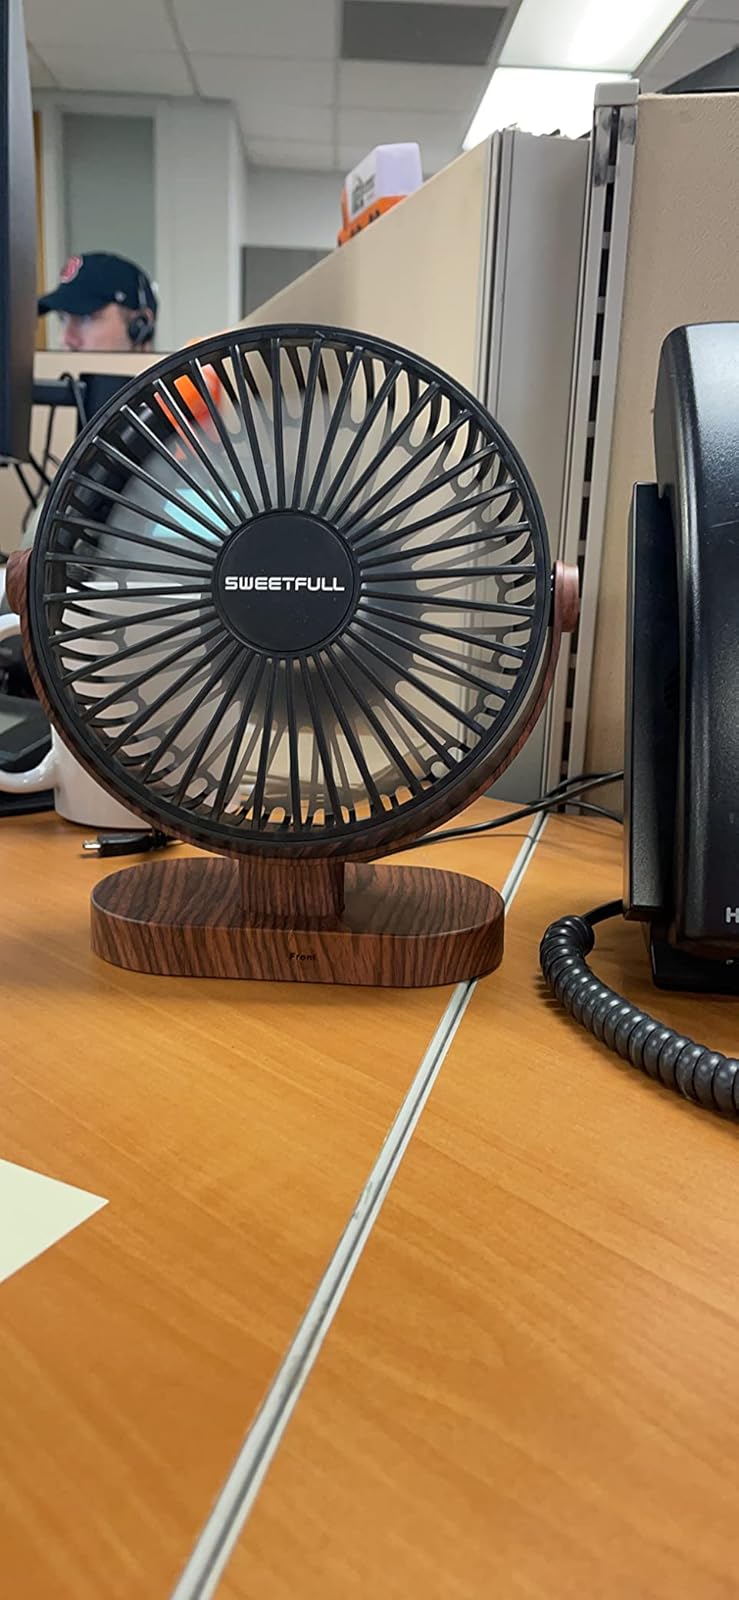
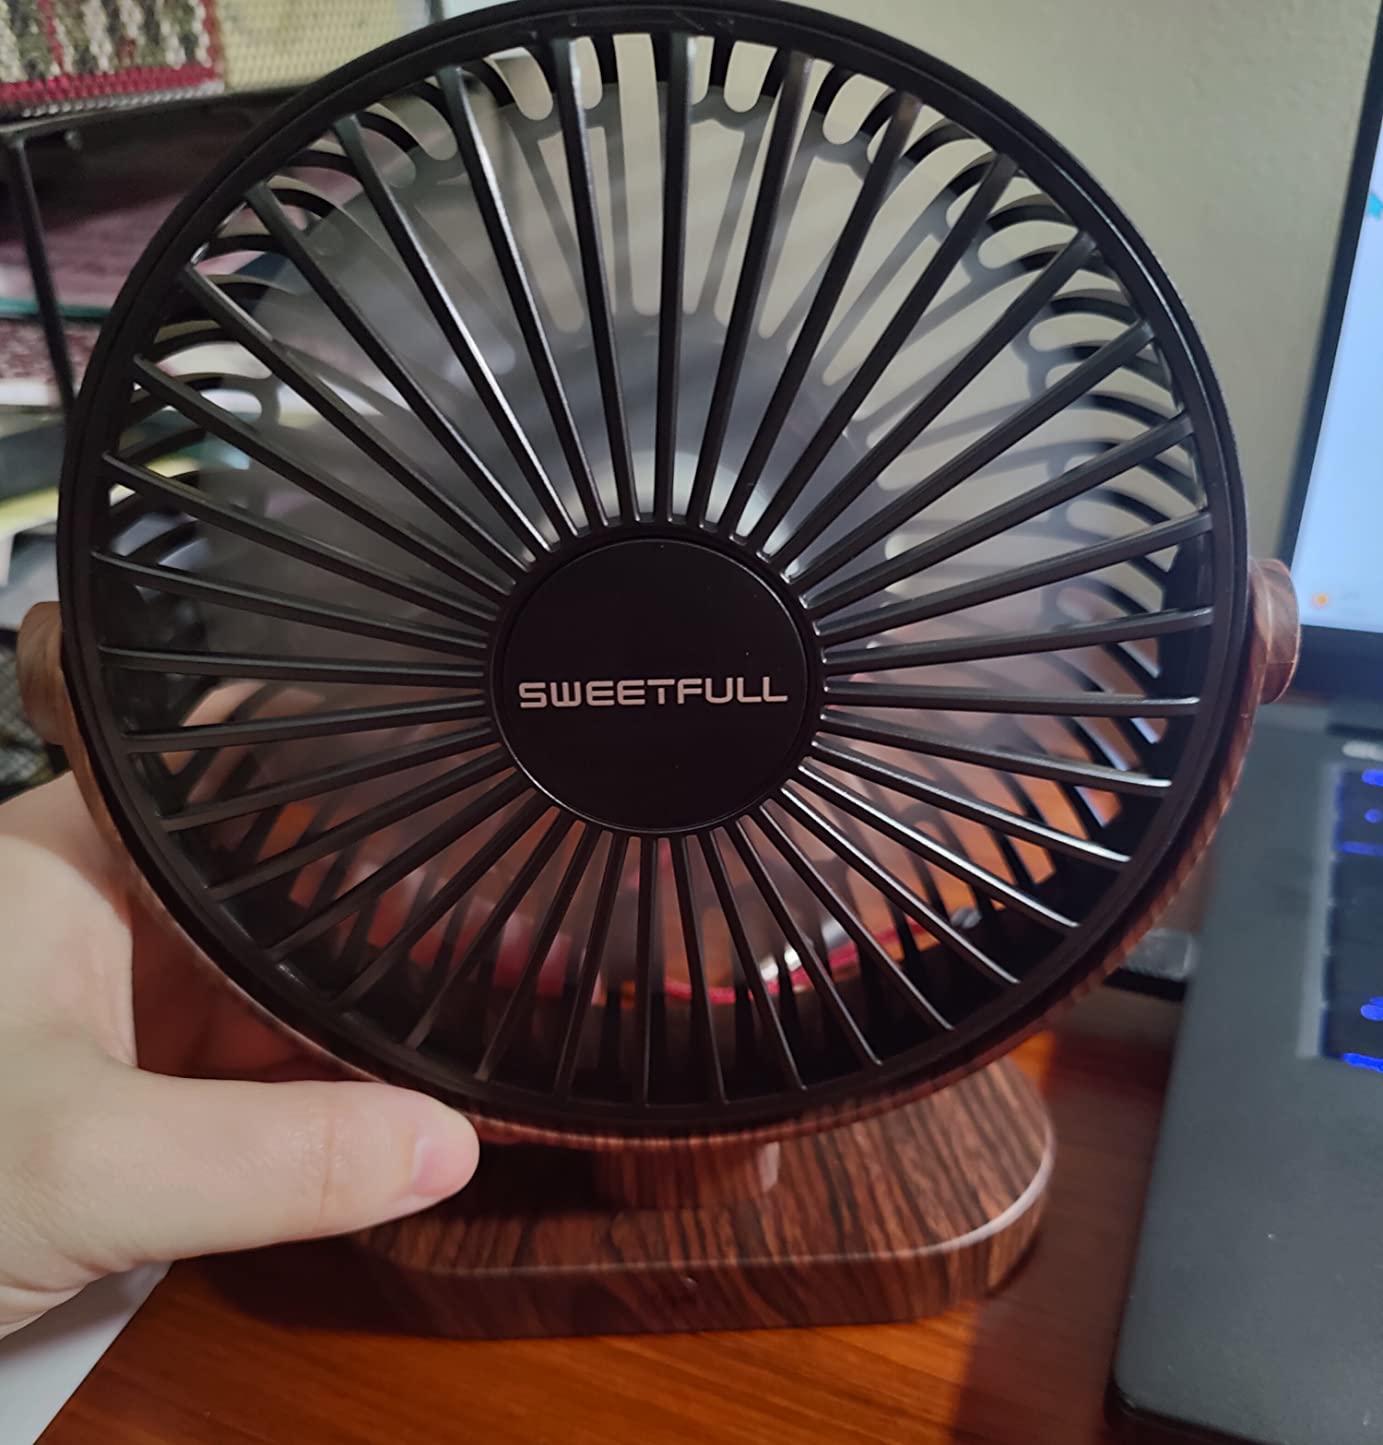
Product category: fan
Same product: yes